Cholame, California

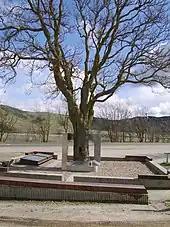

On September 30, 1955, actor James Dean died in a car crash when Cal Poly student Donald Turnupseed made a left turn without seeing Dean's Porsche 550 Spyder approaching at the junction of State Highways 41 and 46. Dean was the driver of the car that slammed into the car driven by Turnupseed. His passenger, named Rolf Wutherich, was thrown from the vehicle but survived. Dean was pronounced dead on arrival at the hospital.